Ernest Augustus, King of Hanover

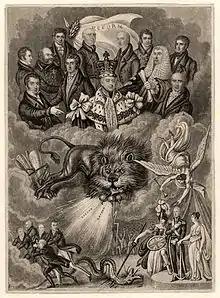
Political cartoon supporting the Reform Act: William IV sits above the clouds, surrounded by Whig politicians; below, Britannia and the British Lion cause the Tories (Ernest second from left) to flee.

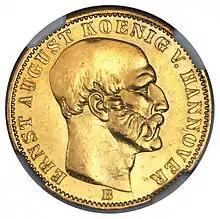
1849 five-thaler coin depicting King Ernest Augustus

In 1826, Parliament finally voted to increase Ernest's allowance. The Liverpool government argued that the Duke needed an increased allowance to pay for Prince George's education; even so, it was opposed by many Whigs. The bill, which passed the House of Commons 120–97, required George to live in England if Ernest was to receive the money.